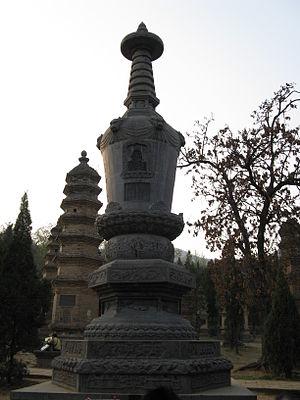
La forêt de Pagodes du Temple Shaolin fait référence à un ensemble de 246 pagodes de pierre et de brique construites dans la province du Henan, en Chine, dès 791 durant la Dynastie Tang et tout au long des dynasties Song, Yuan, Ming, et Qing.